Question: Please indicate a possible affordance area of the tennis racket that can be used for swinging
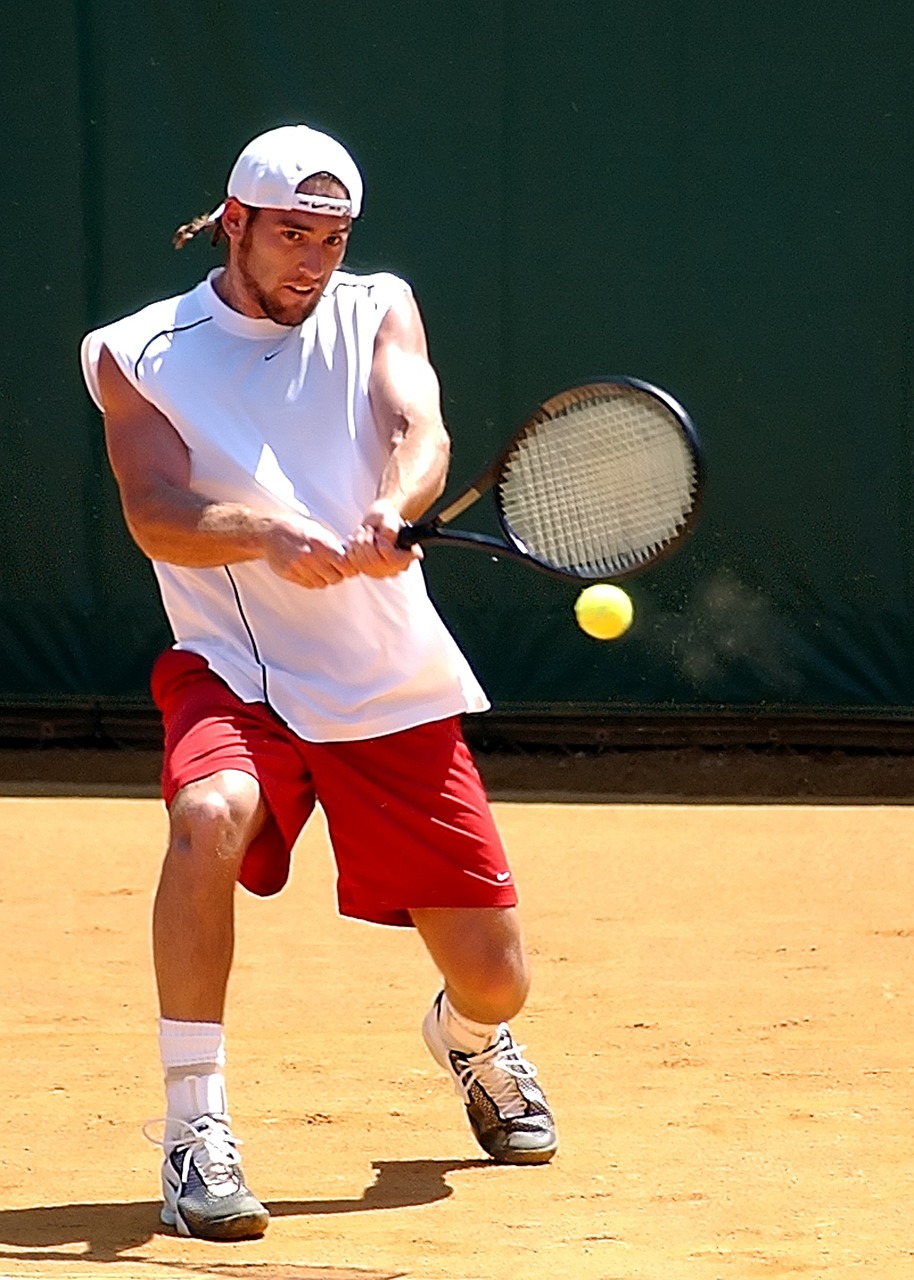
Answer: [346.496, 485.724, 490.162, 570.301]